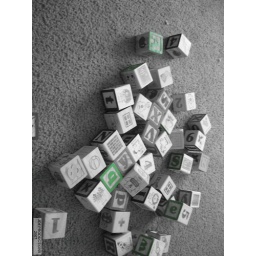
this picture was taken in black &amp;amp; white + green. (you may use this photo any way you like)